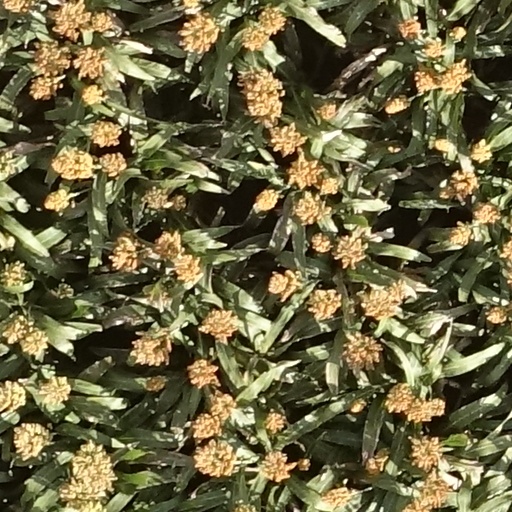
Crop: sorghum